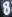
Number: 8